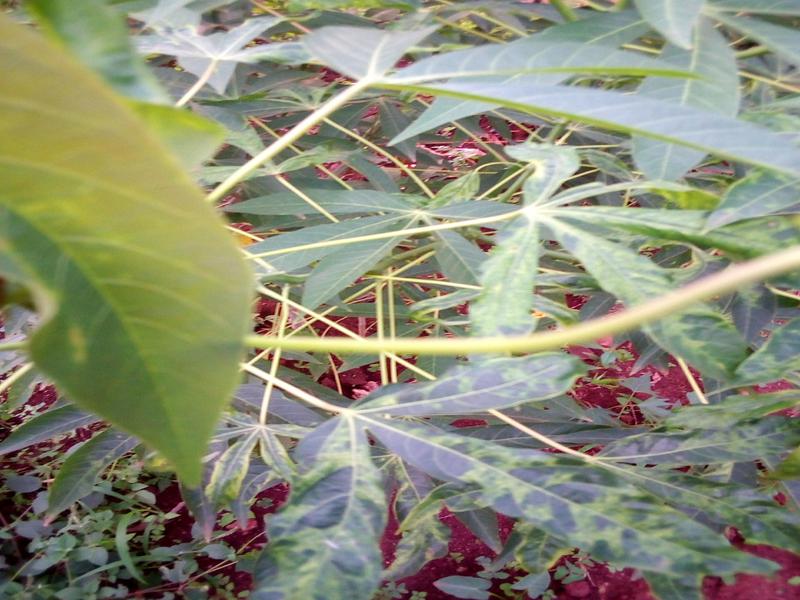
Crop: cassava
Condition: mosaic_disease